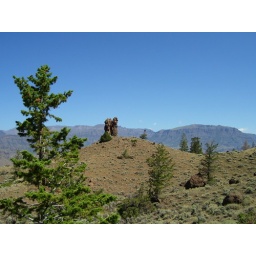
A peculiar rock formation with more mountains in the distance.